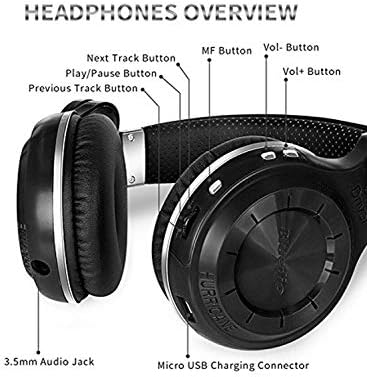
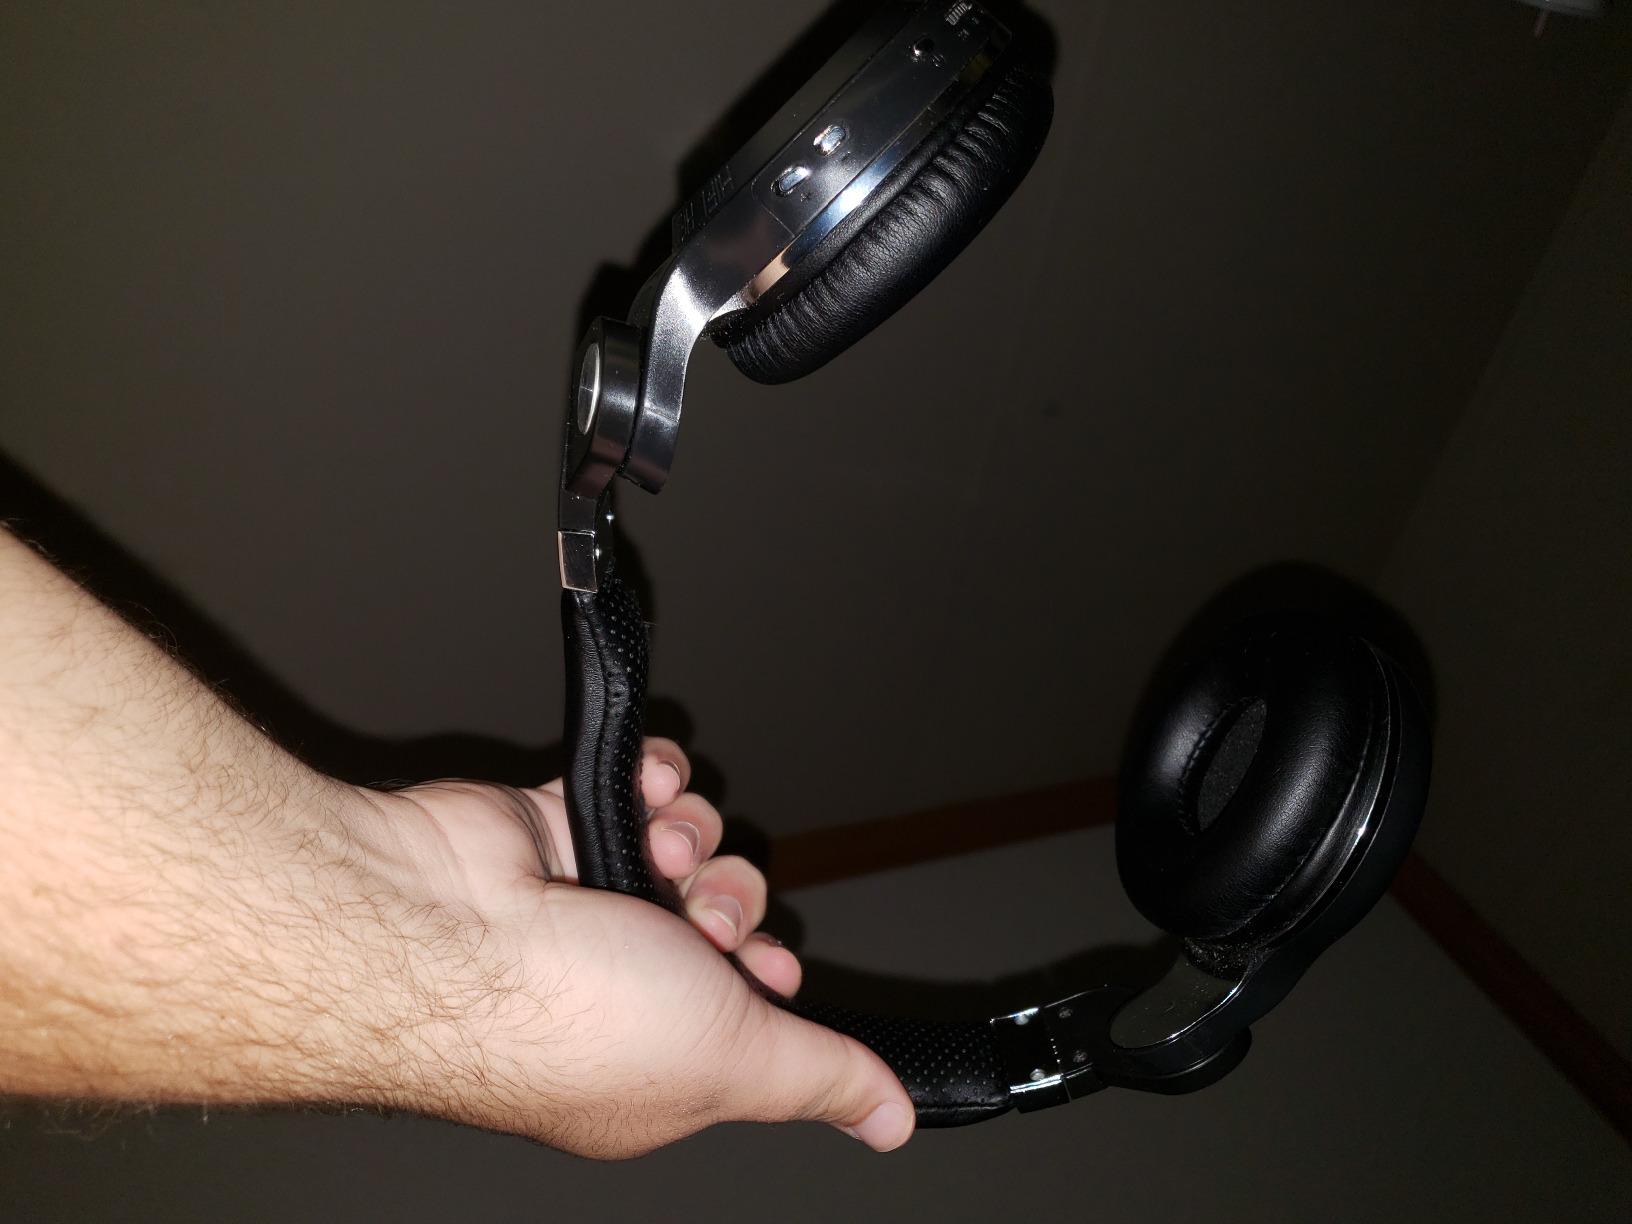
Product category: headphones
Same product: yes